Heldorado

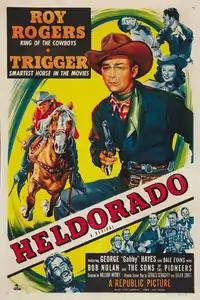
Original film poster

Heldorado is a 1946 American Western film starring Roy Rogers set during the annual Helldorado Days celebrations in Las Vegas. It was the last teaming of Roy and comedy relief sidekick Gabby Hayes. Hayes shares a scene with Pat Brady who later became Rogers' comedy relief sidekick.